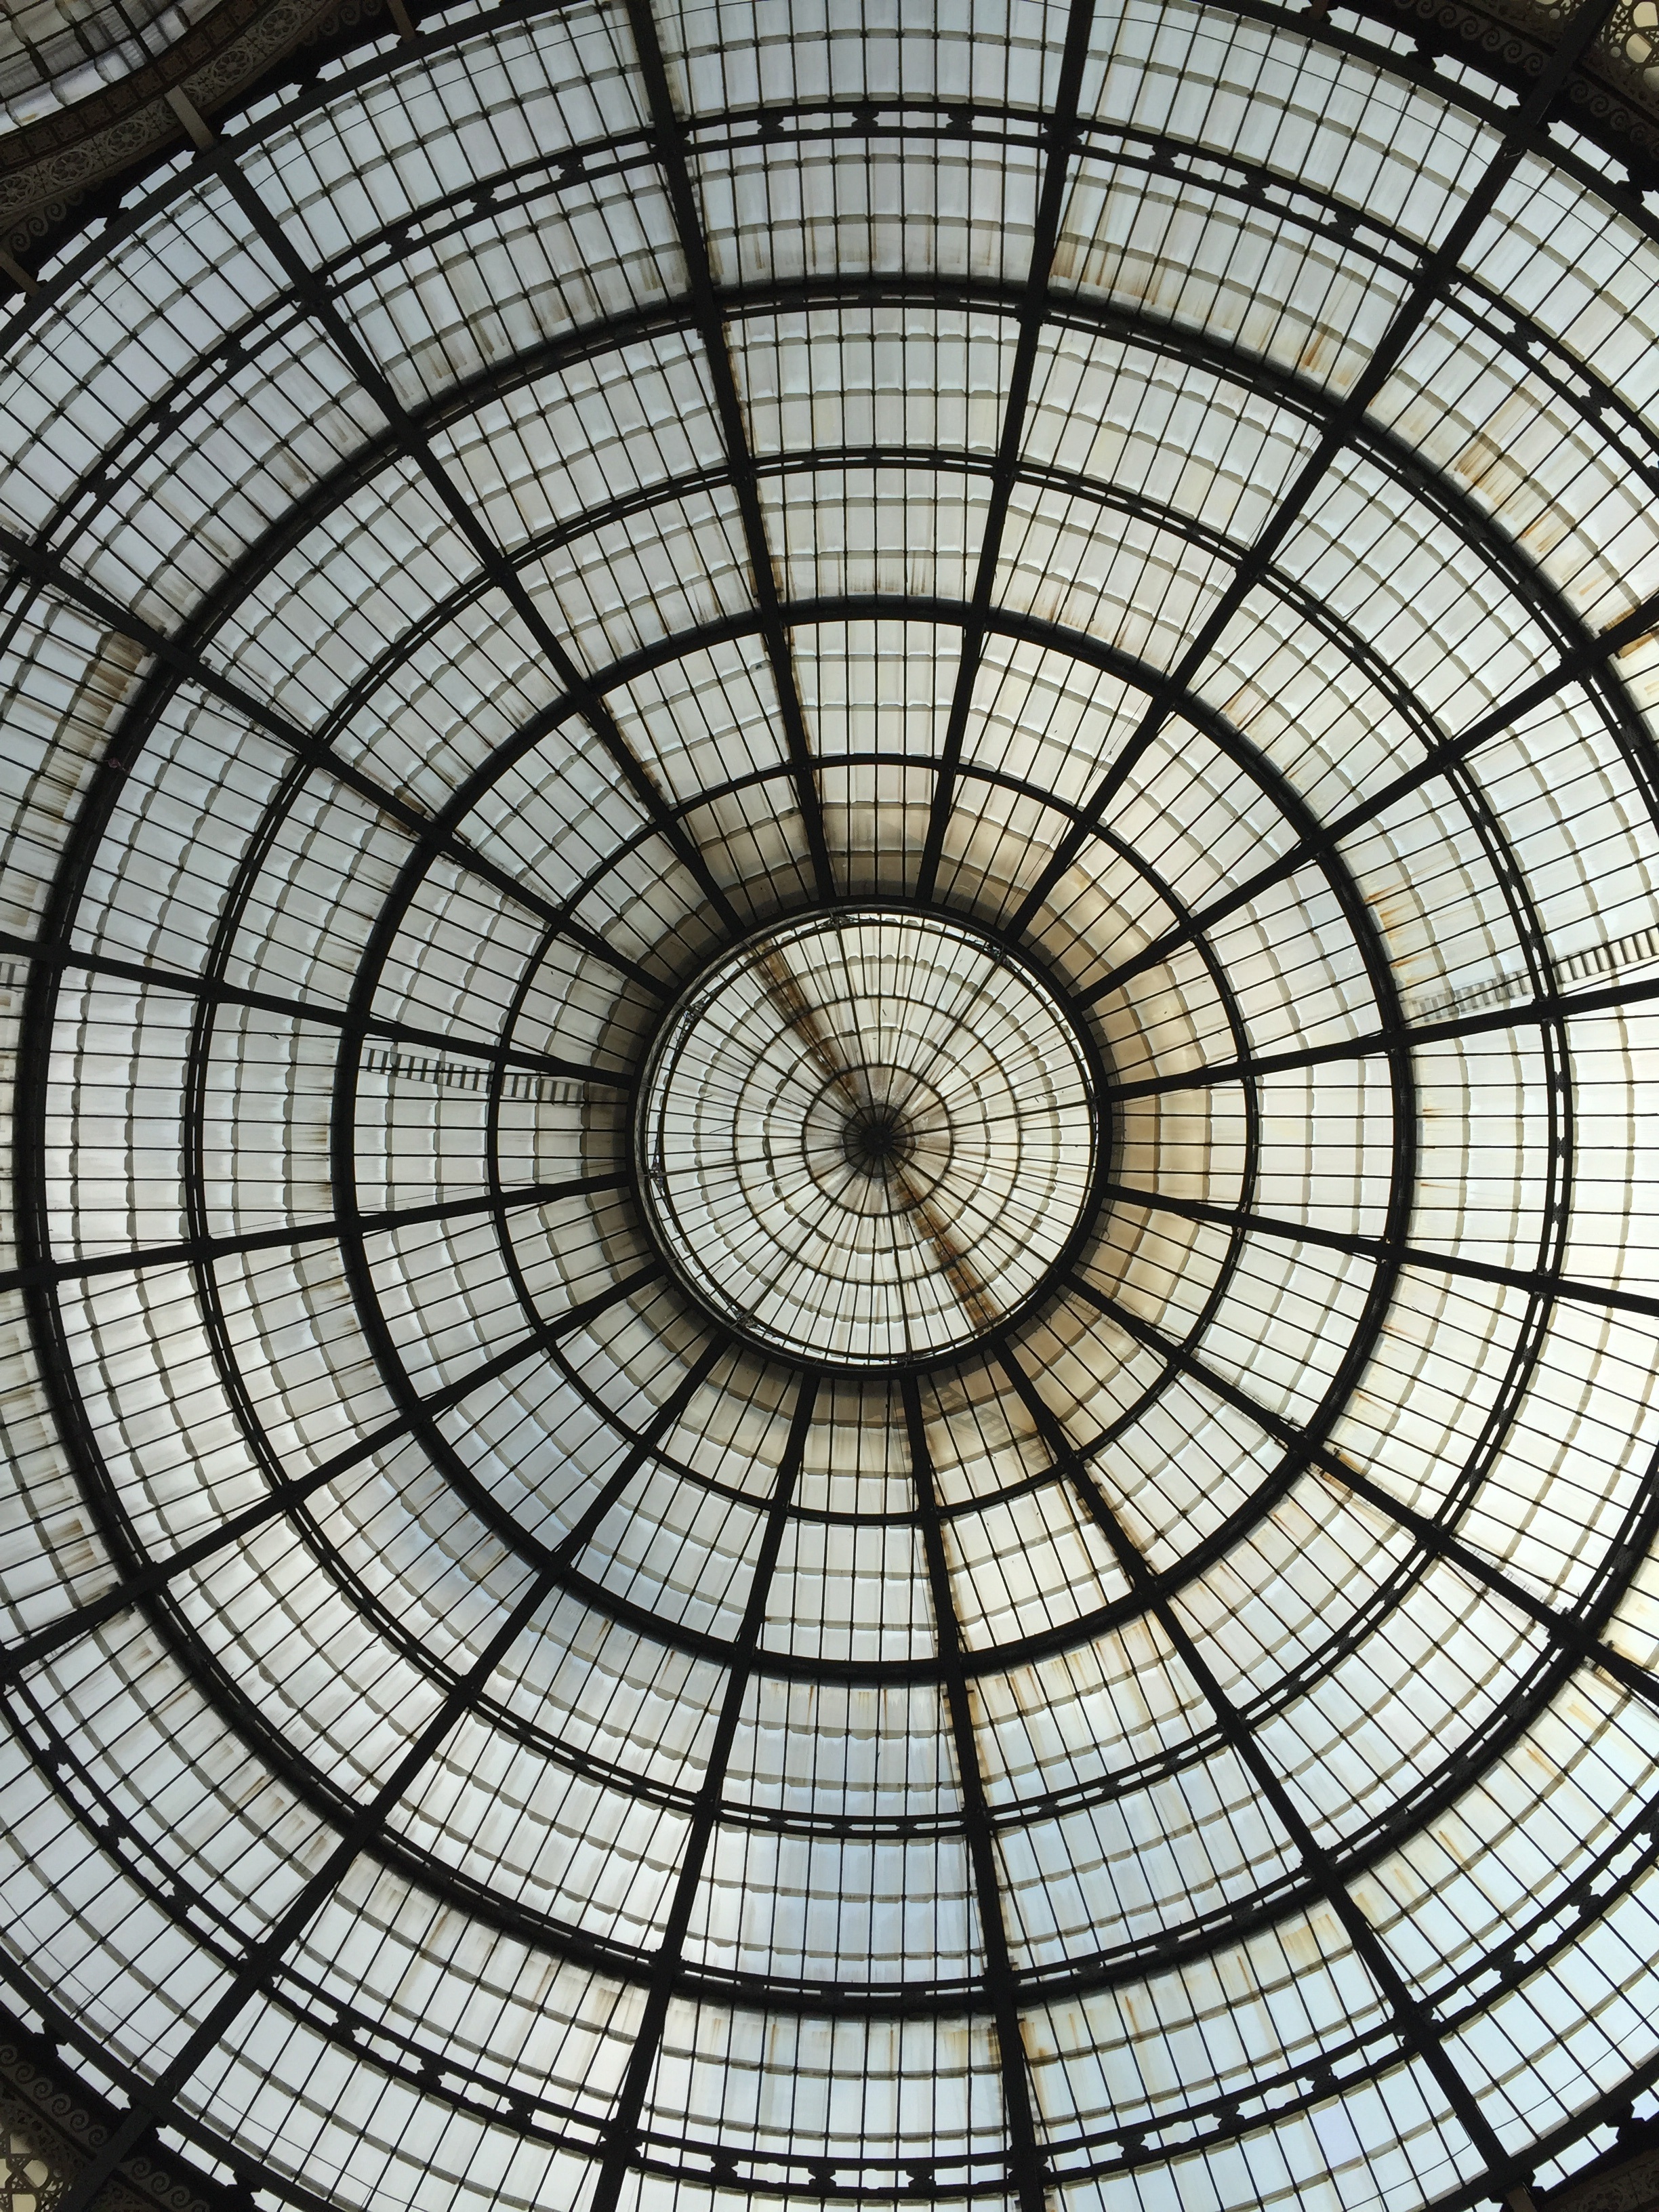
architecture, wood, window, line, circle, art, design, symmetry, gallery, dome, milan, shape, daylighting, outdoor structure